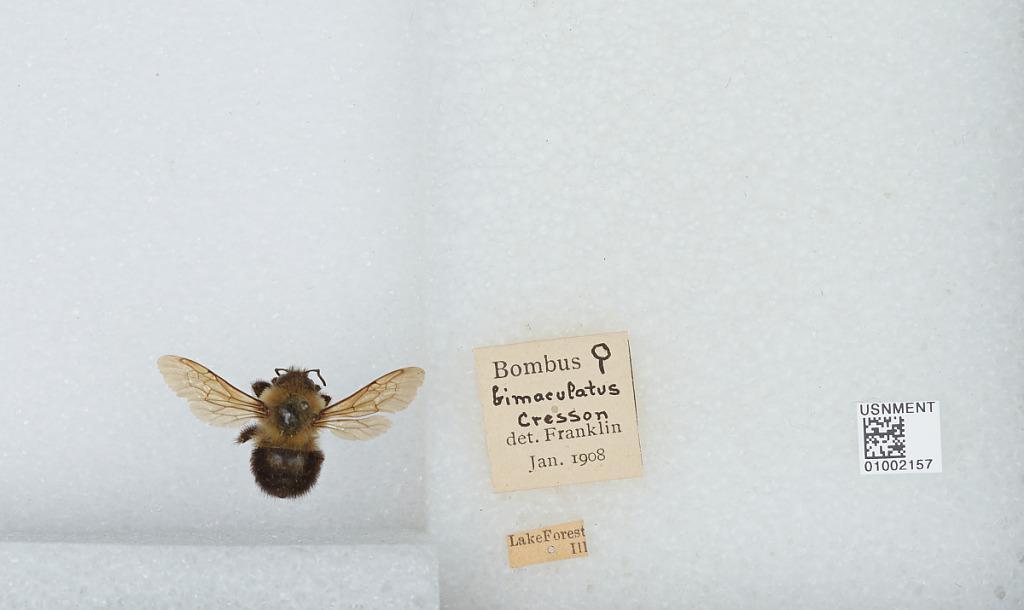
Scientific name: Bombus (Pyrobombus) bimaculatus Cresson
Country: United States
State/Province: Illinois
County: Lake
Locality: Lake Forest
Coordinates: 42.2347, -87.8508
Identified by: Franklin